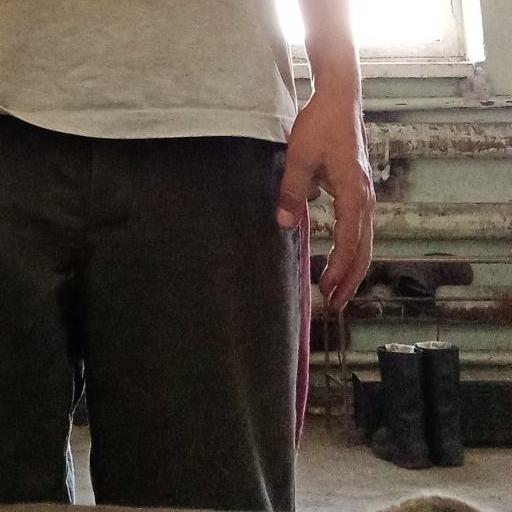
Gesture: no_gesture